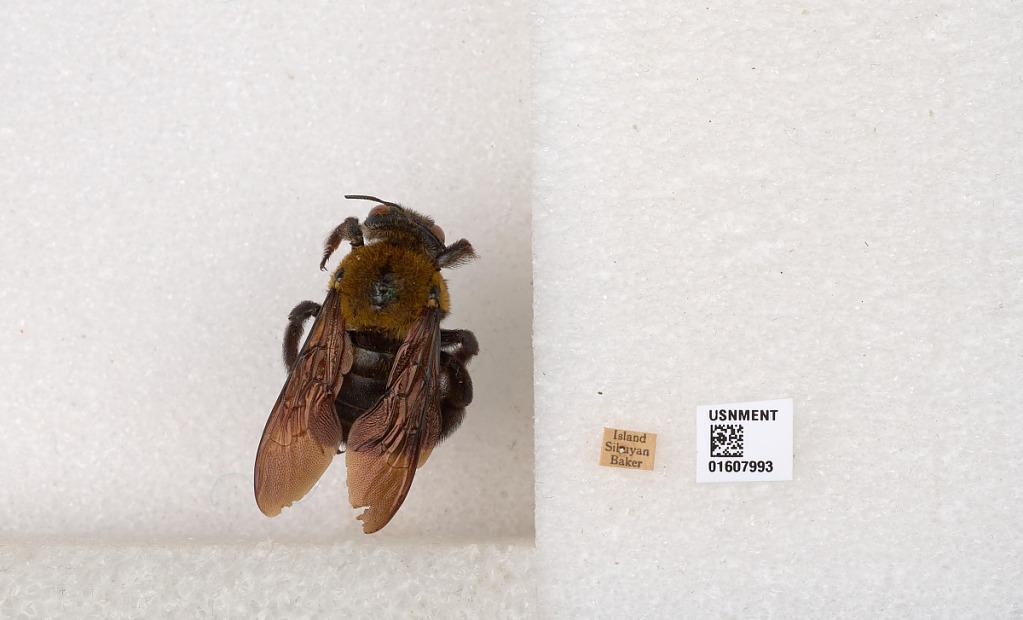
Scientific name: Xylocopa (Koptortosoma) cuernosensis (Cockerell)
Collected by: Baker
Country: Philippines
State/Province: Mimaropa
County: Rombion
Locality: Island Sibuyan
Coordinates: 12.3869, 122.561